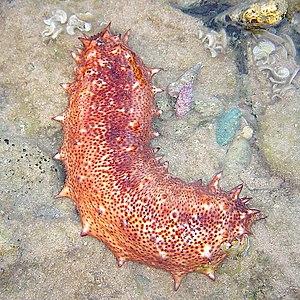
Holothuria (Roweothuria) est un sous-genre de concombre de mer de la famille des Holothuriidae, constitué de trois espèces du bassin Atlantique et méditerranéen.
Les échinodermes forment un embranchement d'animaux marins benthiques présents à toutes les profondeurs océaniques, et dont les premières traces fossiles remontent au Cambrien.
Les échinodermes forment un embranchement d'animaux marins benthiques présents à toutes les profondeurs océaniques, et dont les premières traces fossiles remontent au Cambrien.